Hepatitis B

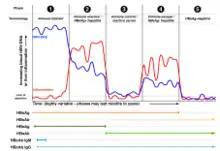
The five phases of chronic hepatitis B infection as defined by European Association for the Study of the Liver

PCR tests have been developed to detect and measure the amount of HBV DNA, called the viral load, in clinical specimens. These tests are used to assess a person's infection status and to monitor treatment. Individuals with high viral loads, characteristically have ground glass hepatocytes on biopsy.